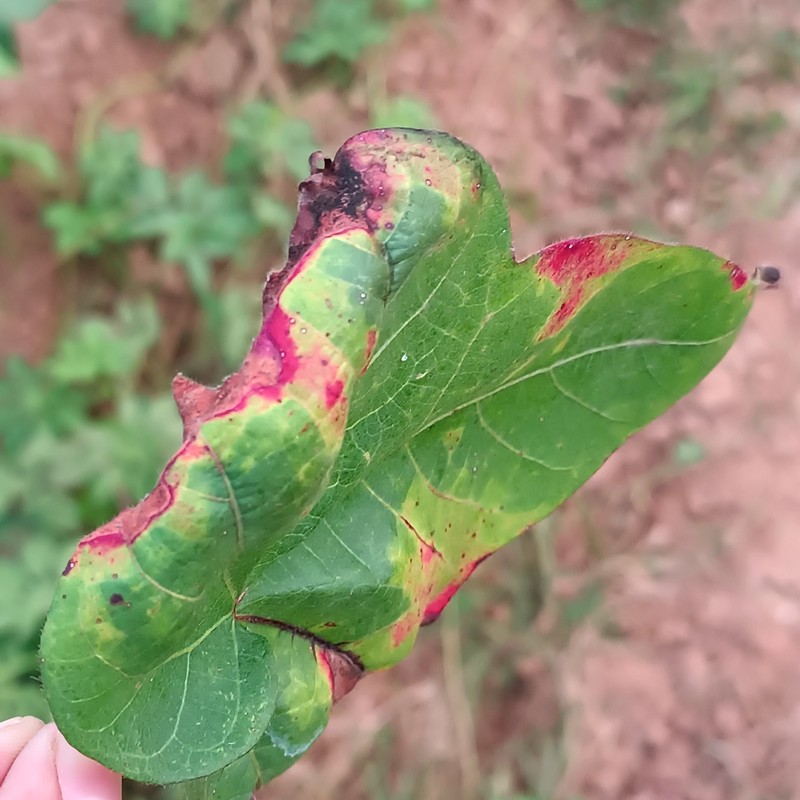
Label: Leaf Redding